Austro-Hungarian Navy

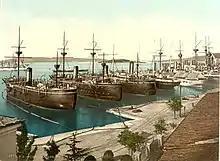
Austro-Hungarian naval yard at Pula; ca. 1890

A second attempt to force the blockade took place in June 1918 under the command of Rear Admiral Horthy. A surprise attack was planned, but the mission was doomed when the fleet was by chance spotted by an Italian MAS boat patrol, commanded by Luigi Rizzo, which had already sunk, at anchor, the 25 year-old battleship (5,785 tons) the year before. Rizzo's MAS boat launched two torpedoes, hitting one of the four Austrian dreadnoughts, the , which had already slowed down due to engine problems. The element of surprise lost, Horthy broke off his attack. Huge efforts were made by the crew to save "Szent István", which had been hit below the waterline, and the dreadnought battleship "Tegetthoff" took her in tow until a tug arrived. However just after 6 a.m., the pumps being unequal to the task, the ship, now listing badly, had to be abandoned. "Szent István" sank soon afterwards, taking 89 crewmen with her. The event was filmed from a sister ship.